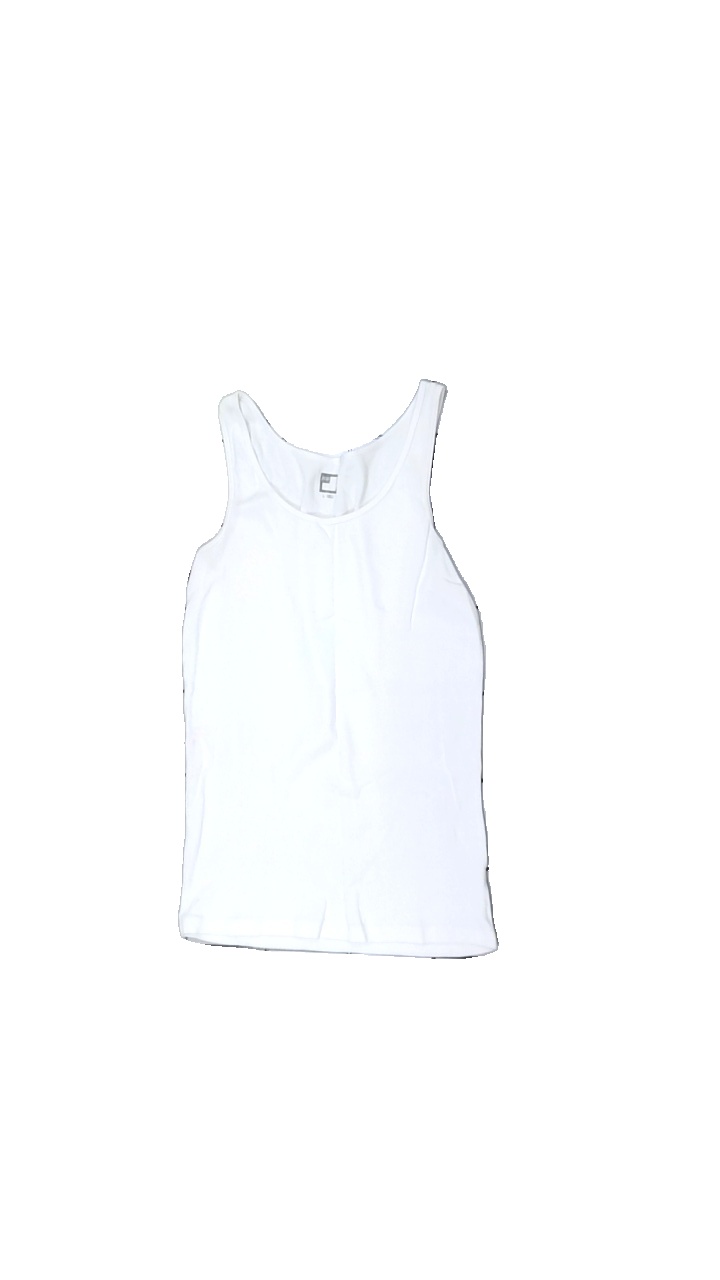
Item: Tank Top (Ladies)
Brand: Jcp
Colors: White
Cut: Tight, C-collar
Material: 100% Cotton
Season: All
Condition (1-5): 5
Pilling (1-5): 5
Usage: Reuse
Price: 50-100